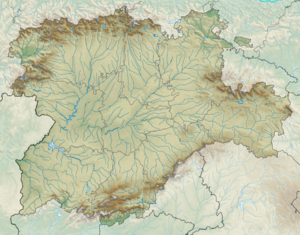
La Peñota est une montagne de la sierra de Guadarrama en Espagne.
L’aqueduc de Ségovie, Espagne, a été édifié dans la deuxième moitié du Iᵉʳ siècle ou au début du IIᵉ siècle, du règne de Claude à celui de Trajan, selon les avis.
Le pic Almanzor est un sommet montagneux situé dans la province d'Ávila, en Espagne, plus précisément dans la commune de Candeleda. Avec 2 592 mètres d'altitude, c'est le point le plus haut de la sierra de Gredos et du Système central espagnol. Son nom vient du chef militaire et religieux Almanzor. Sa première ascension a eu lieu en septembre 1899, et fut réalisée par M. González de Amezúa et José Ibrián Espada ; la première ascension hivernale fut réalisée en 1903 par Ontañon y Abricarro.
La Torre de Cerredo est une montagne d'Espagne, point culminant de la cordillère Cantabrique, à la limite entre les Asturies et la Castille-et-León.